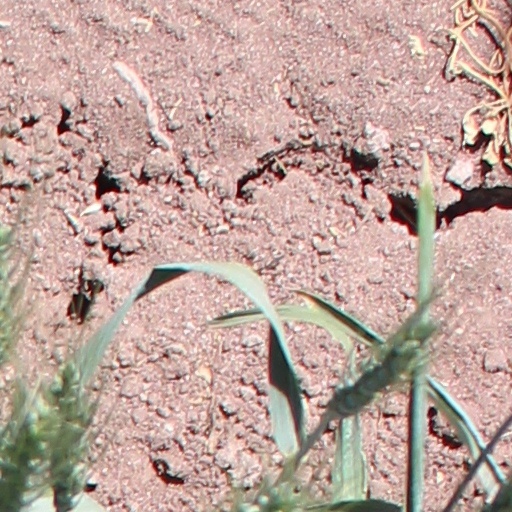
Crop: wheat